Bohdan Paszkowski

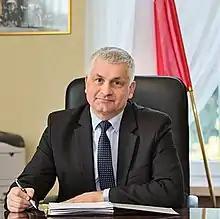

Bohdan Paszkowski (born 31 January 1965 in Białystok) is a Polish politician and jurist. In 2007 and from 2015 to December 2023 he was the Voivode of Podlaskie Voivodeship.